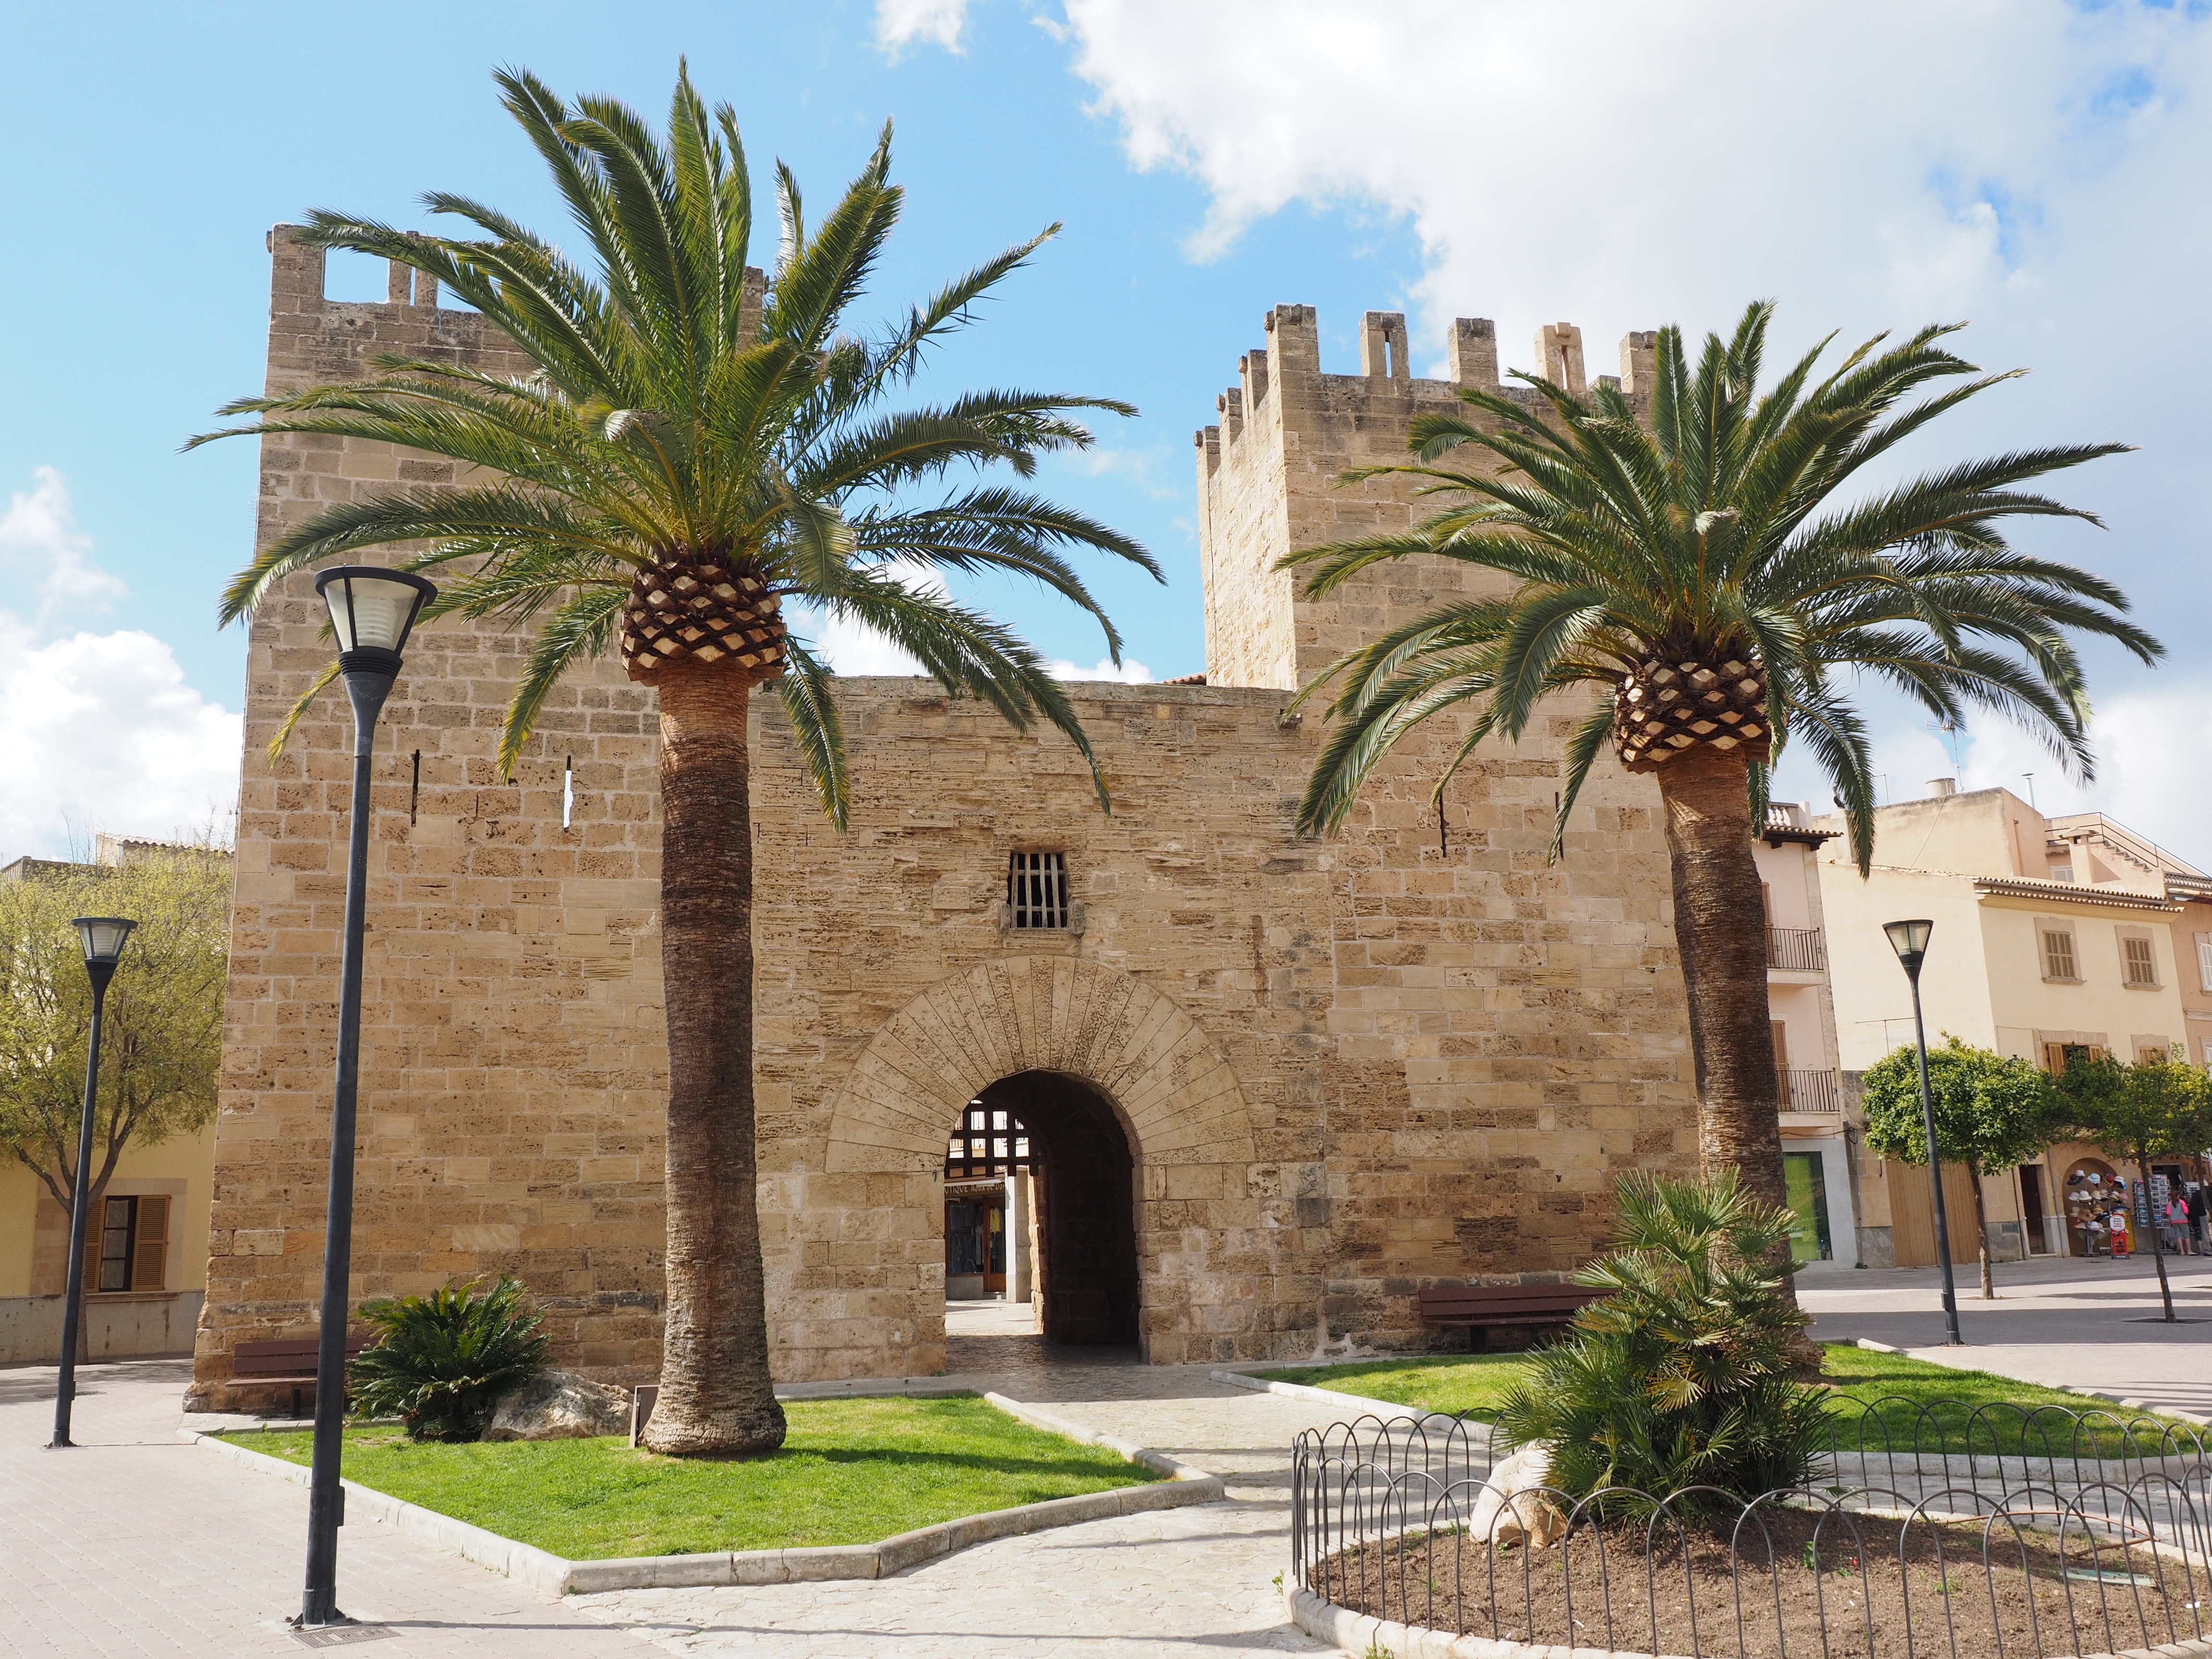
tree, plant, home, vacation, tower, plaza, property, goal, courtyard, mallorca, estate, hacienda, city gate, city wall, defensive tower, porta del moll, porta de xara, woody plant, arecales, palm family, alcudia